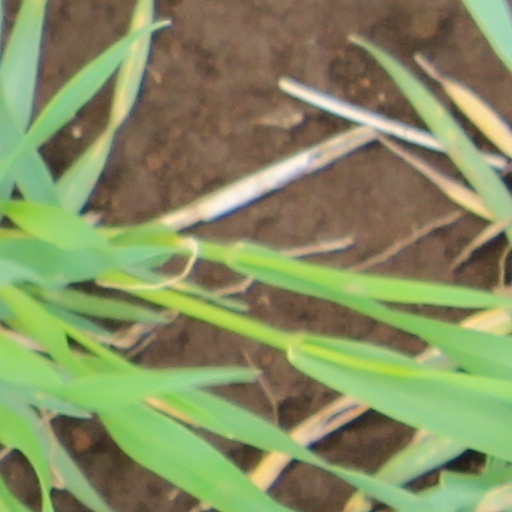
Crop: wheat